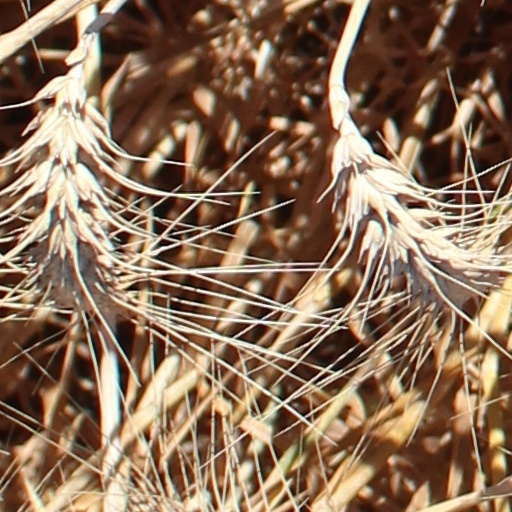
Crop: wheat